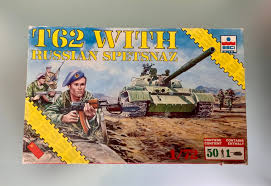
Label: Tank